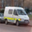
Label: automobile